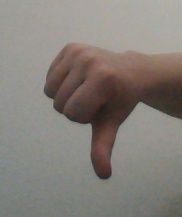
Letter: waw